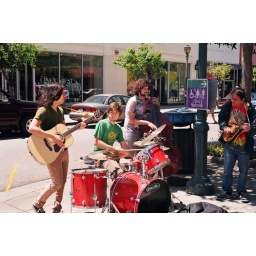
some times you don't need a gong on wheels walking the sidewalk in downtown Santa Cruz